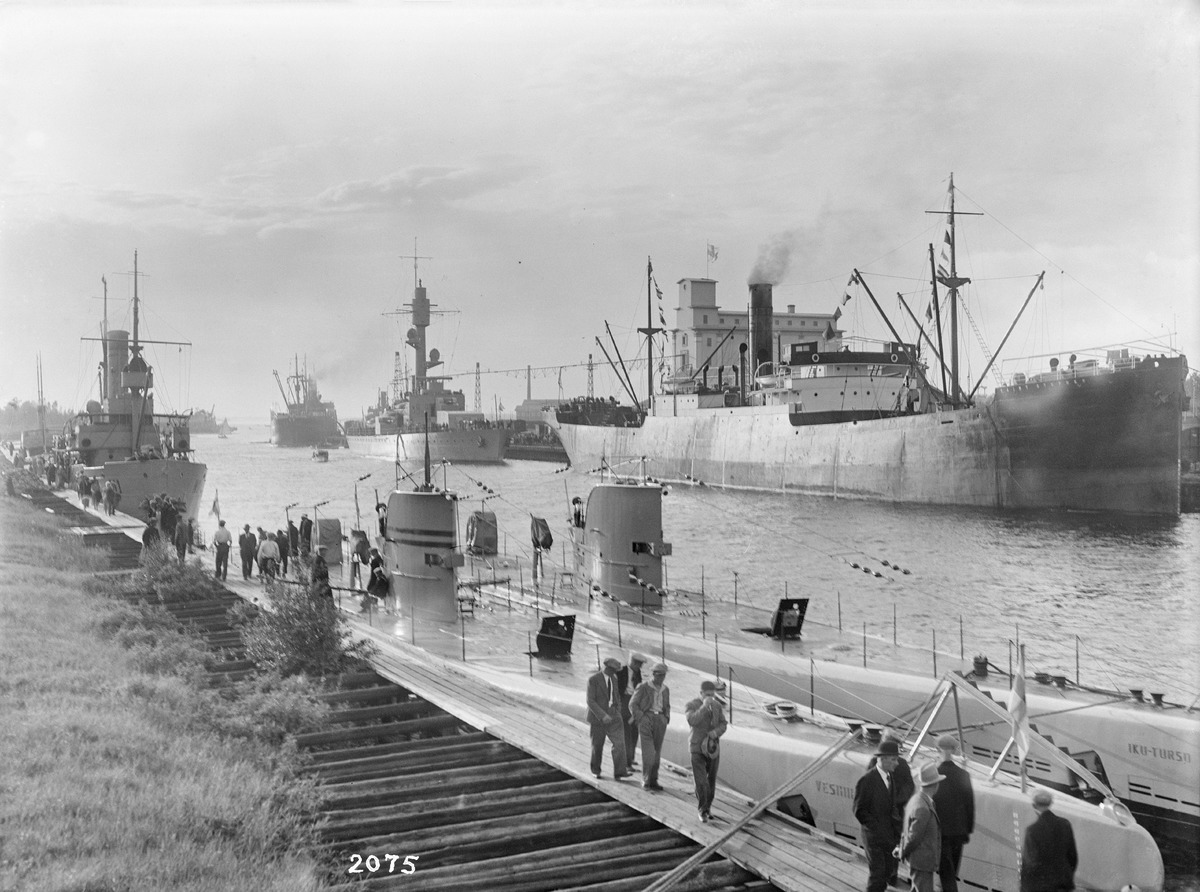
Suomen laivaston vierailu Oulussa
Visit of the Finnish Navy in Oulu
sisällön kuvaus: Suomen laivaston aluksia Toppilan salmessa Oulussa 14.7.1934. Etualalla sukellusveneet Vesihiisi ja Iku-Turso, niiden takana miinalaiva M1. Salmen toisella puolella on uusikaupunkilainen höyrylaiva S/S Saint Stephen ja sen takana panssarilaiva eli panssaritykkivene Väinämöinen. content description: Vessels of the Finnish Navy in Oulu on June 14, 1934. In front the submarines Vesihiisi and Iku-Turso, behind minelayer M1. In the other side of the strait is steamship S/S Saint Stephen, and behind it, the coastal defence ship Väinämöinen.
Vuosi: 1934
Paikka: Suomi, Oulu, Suomi, Pohjois-Pohjanmaa, Oulu
Aiheet: kokokuva; laivasto; sotalaivasto; merivoimat; puolustusvoimat; laivat; höyrylaivat; sota-alukset; miinalaivat; sukellusveneet; taistelulaivat; The Finnish Navy; ships; submarines; minelayers; steamships